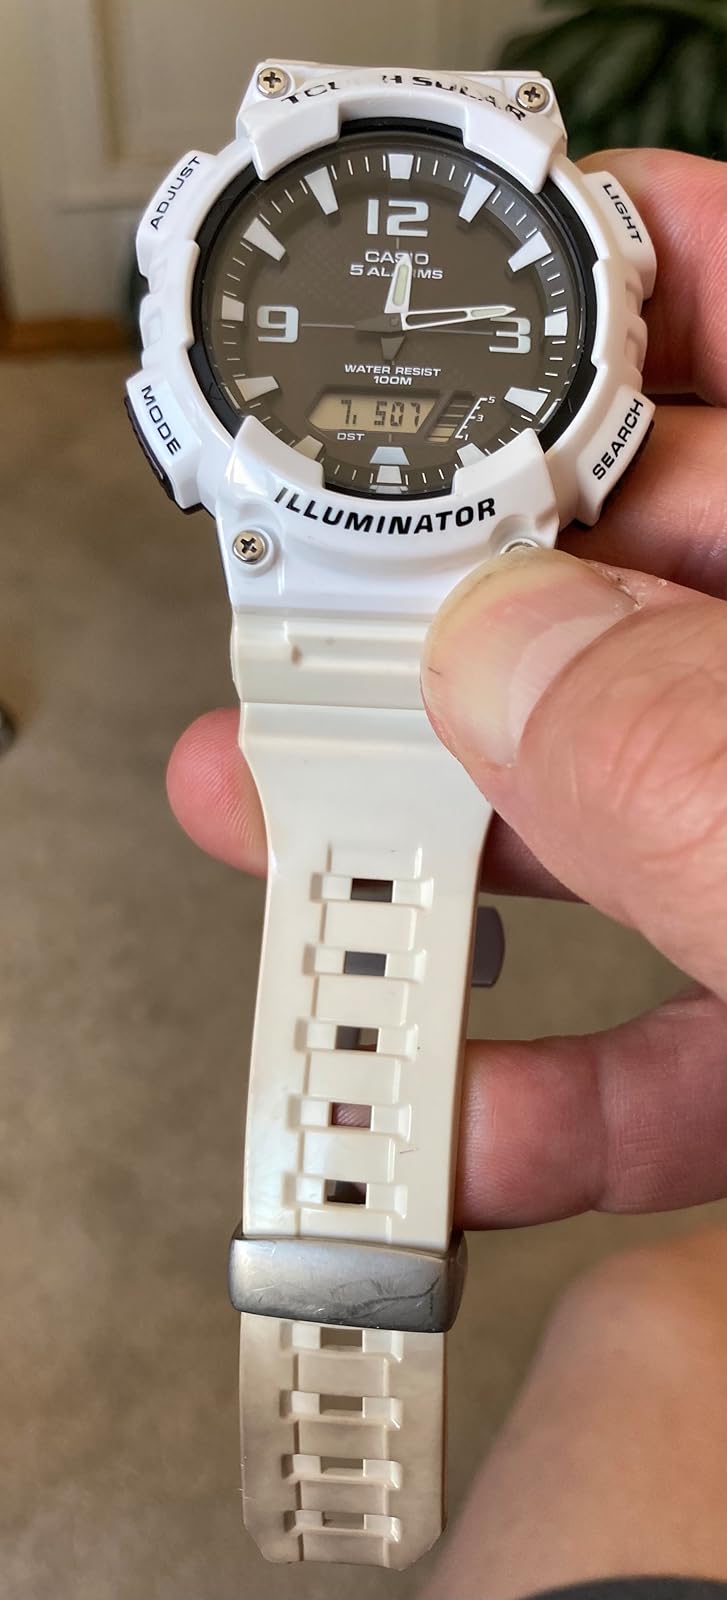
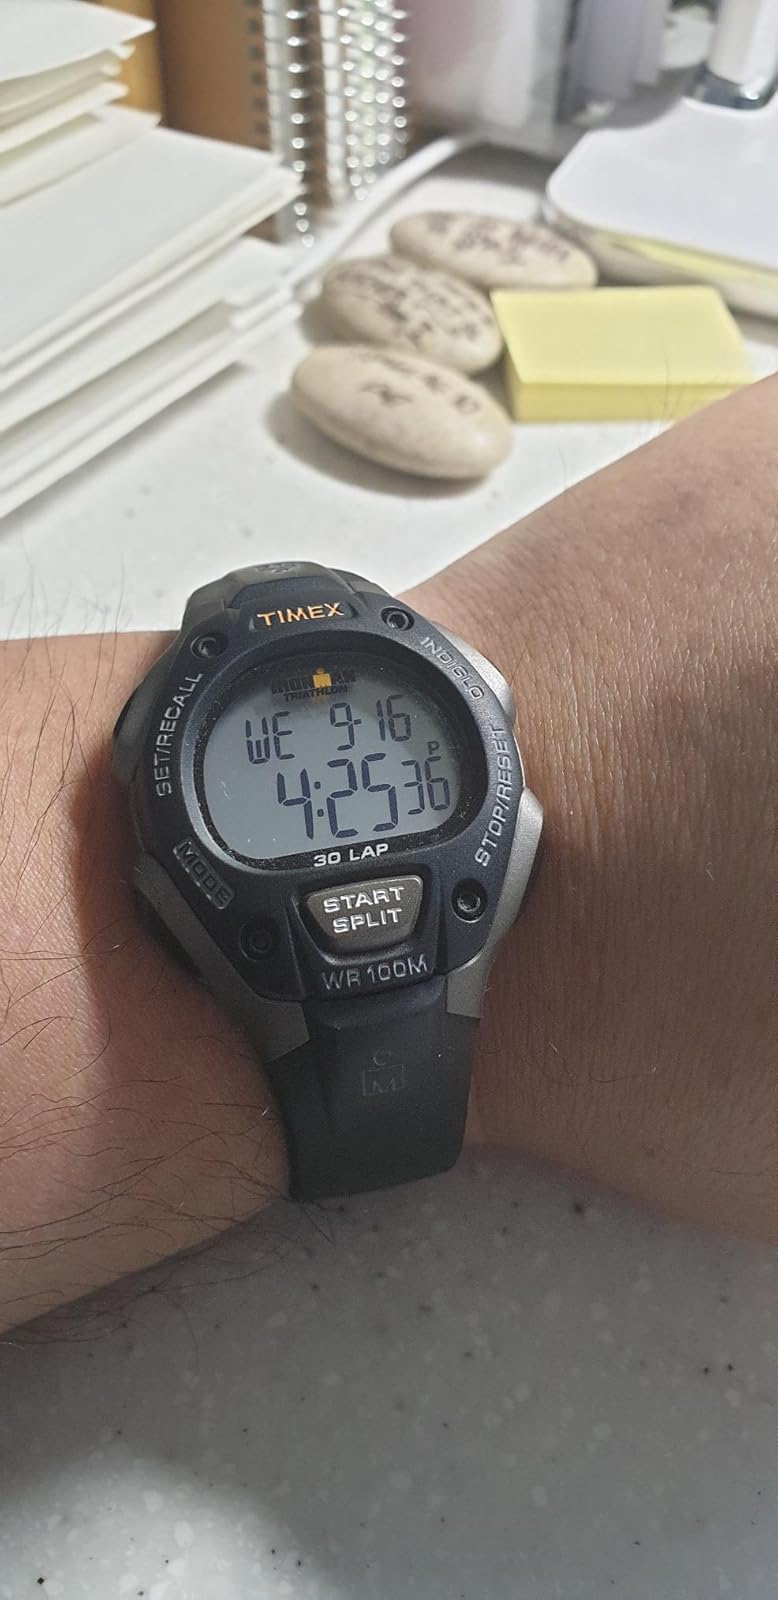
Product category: accessories_watch
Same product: no